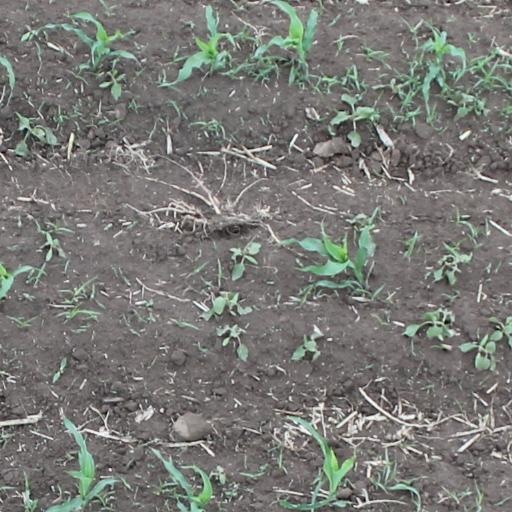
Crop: maize; corn